Climate change policy of the United States

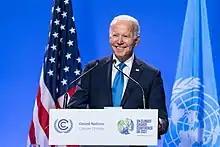
President Joe Biden at the 2021 United Nations Climate Change Conference.

The Biden administration paused construction of the Keystone XL Pipeline, created a National Climate Task Force, paused oil and gas leases on public lands, and re-joined the Paris Agreement. His administration proposed spending on climate change in his $2.1 trillion infrastructure bill, including $174 billion for electric cars and $35 billion for research and development in climate-focused technology.